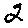
Label: 2